Ekspress MD2

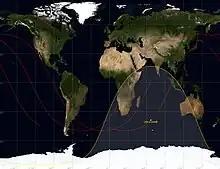
Ground track of Ekspress-MD2

Ekspress-MD2 was launched atop a Proton-M launch vehicle with a Briz-M upper stage on 6 August 2012 at 19:31:00 UTC. The Indonesian Telkom-3 satellite was also carried aboard the launch vehicle. Launch occurred from Site 81/24 at the Baikonur Cosmodrome in Kazakhstan. The first three stages of the Proton launched worked as expected and the satellites were attached to the Briz-M upper stage which would transfer them into geosynchronous orbit. The Briz-M undertakes a series of four burns with coasting stages in order to do this. The third burn was due to be 18 minutes long but the engines cut out after 7 seconds, leaving the satellites in unusable orbits.